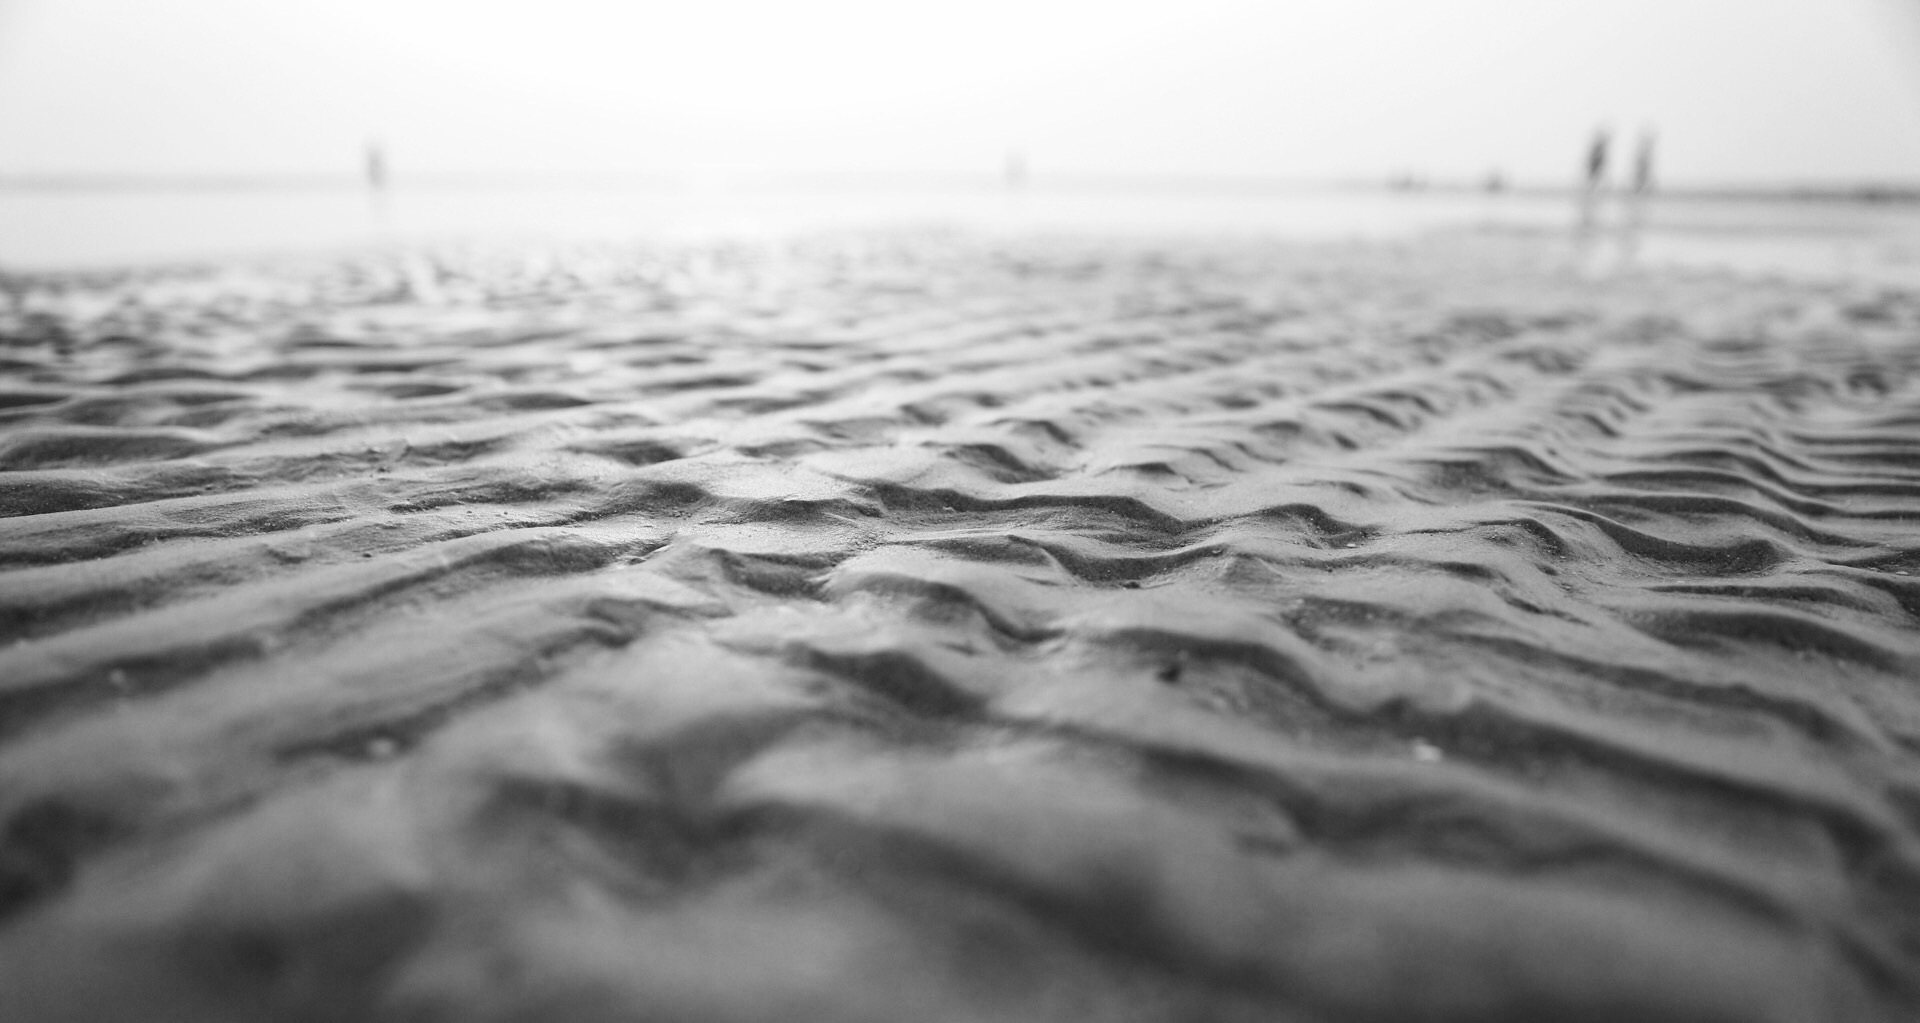
beach, landscape, sea, water, sand, ocean, horizon, black and white, sun, sunset, white, photography, wave, panorama, weather, holiday, calm, monochrome, close up, spain, cadiz, afternoon, edge of the sea, sunset beach, monochrome photography, wind wave